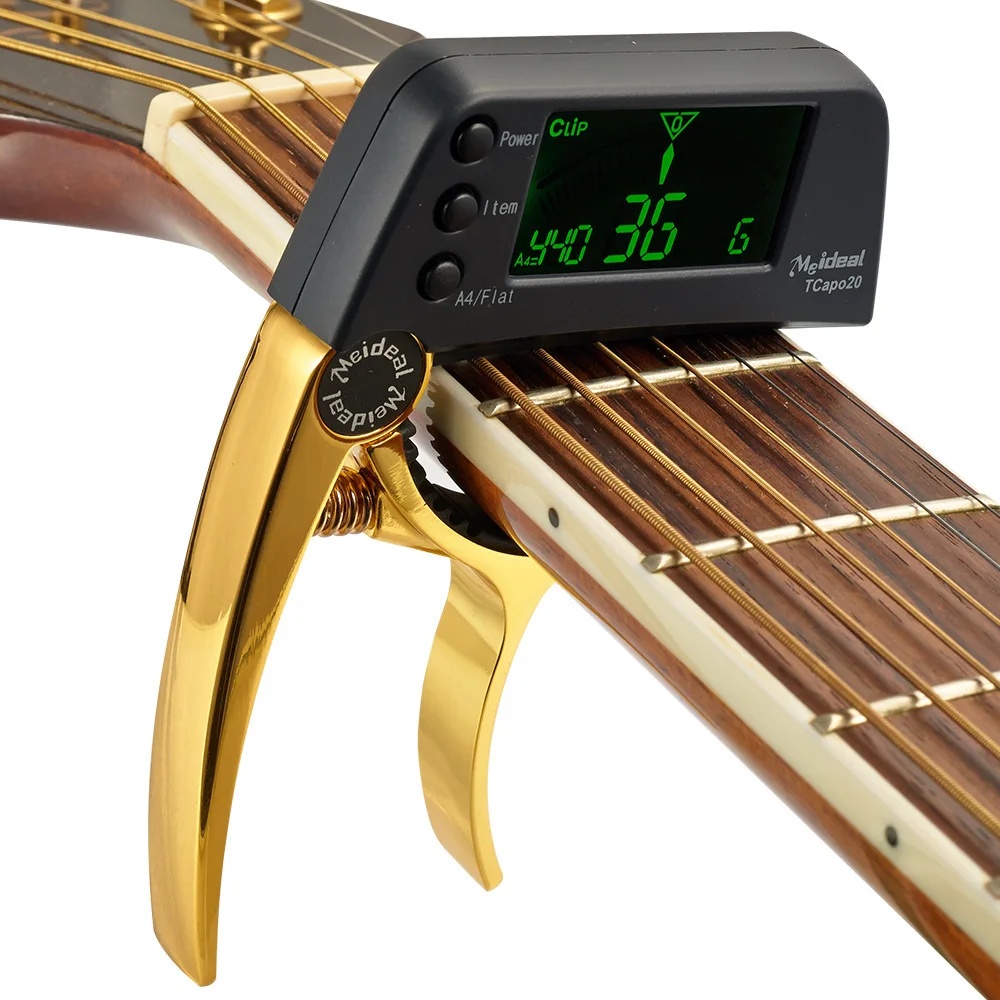
2-in-1 Digital Guitar Tuner & Capo – Precision Tuning with Built-In Performance Versatility
Experience the perfect harmony of function and style with the Avichic™ Digital Guitar Tuner and Capo 2-in-1. Designed for musicians who value accuracy, convenience, and a sleek aesthetic, this premium accessory combines a professional-grade tuner with a smooth-action capo in a single, lightweight tool. Whether you’re rehearsing, recording, or performing live, it delivers precise tuning in seconds while letting you change keys effortlessly. Two-in-One Design – Seamlessly switch between accurate tuning and key changes without carrying extra gear High-Precision Tuning – ±0.5 cent accuracy and a wide A0–C8 range for guitar, bass, ukulele, banjo, and violin Large LCD Display – Bright, easy-to-read screen for quick tuning in low-light environments Premium Build Quality – Durable metal and plastic construction for long-lasting reliability Stage-Ready Portability – Lightweight, compact, and perfect for studio sessions or gigs on the go 📦 Crafted from a high-quality blend of metal and plastic, the Avichic™ Digital Guitar Tuner & Capo measures compactly to fit into any gig bag or case. Available in Gray, Black, and Golden finishes, it’s powered by a CR2032 3V button battery for long-lasting performance. Its tuning range spans from A0 (27.5Hz) to C8 (4186Hz), making it ideal for multiple instruments, from acoustic guitar to mandolin. Designed for musicians who demand both precision and convenience, this innovative tool is your go-to for flawless sound and effortless play. Shop now to bring professional tuning and capo control to your performances with Avichic™ quality.
Brand: Avichic
Category: Arts & Entertainment > Hobbies & Creative Arts > Musical Instrument & Orchestra Accessories > String Instrument Accessories > Guitar Accessories > Capos > Trigger Capos